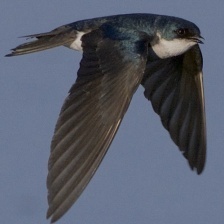
Species: COMMON HOUSE MARTIN
Scientific name: DELICHON URBICUM